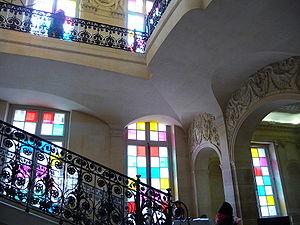
A l'interieur du musée Picasso (Hôtel Salé) à Paris.
Le musée Picasso est le musée national français consacré à la vie et à l'œuvre de Pablo Picasso ainsi qu'aux artistes qui lui furent liés.